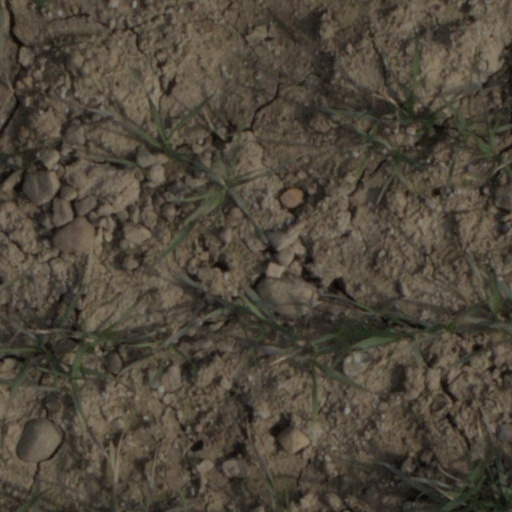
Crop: wheat